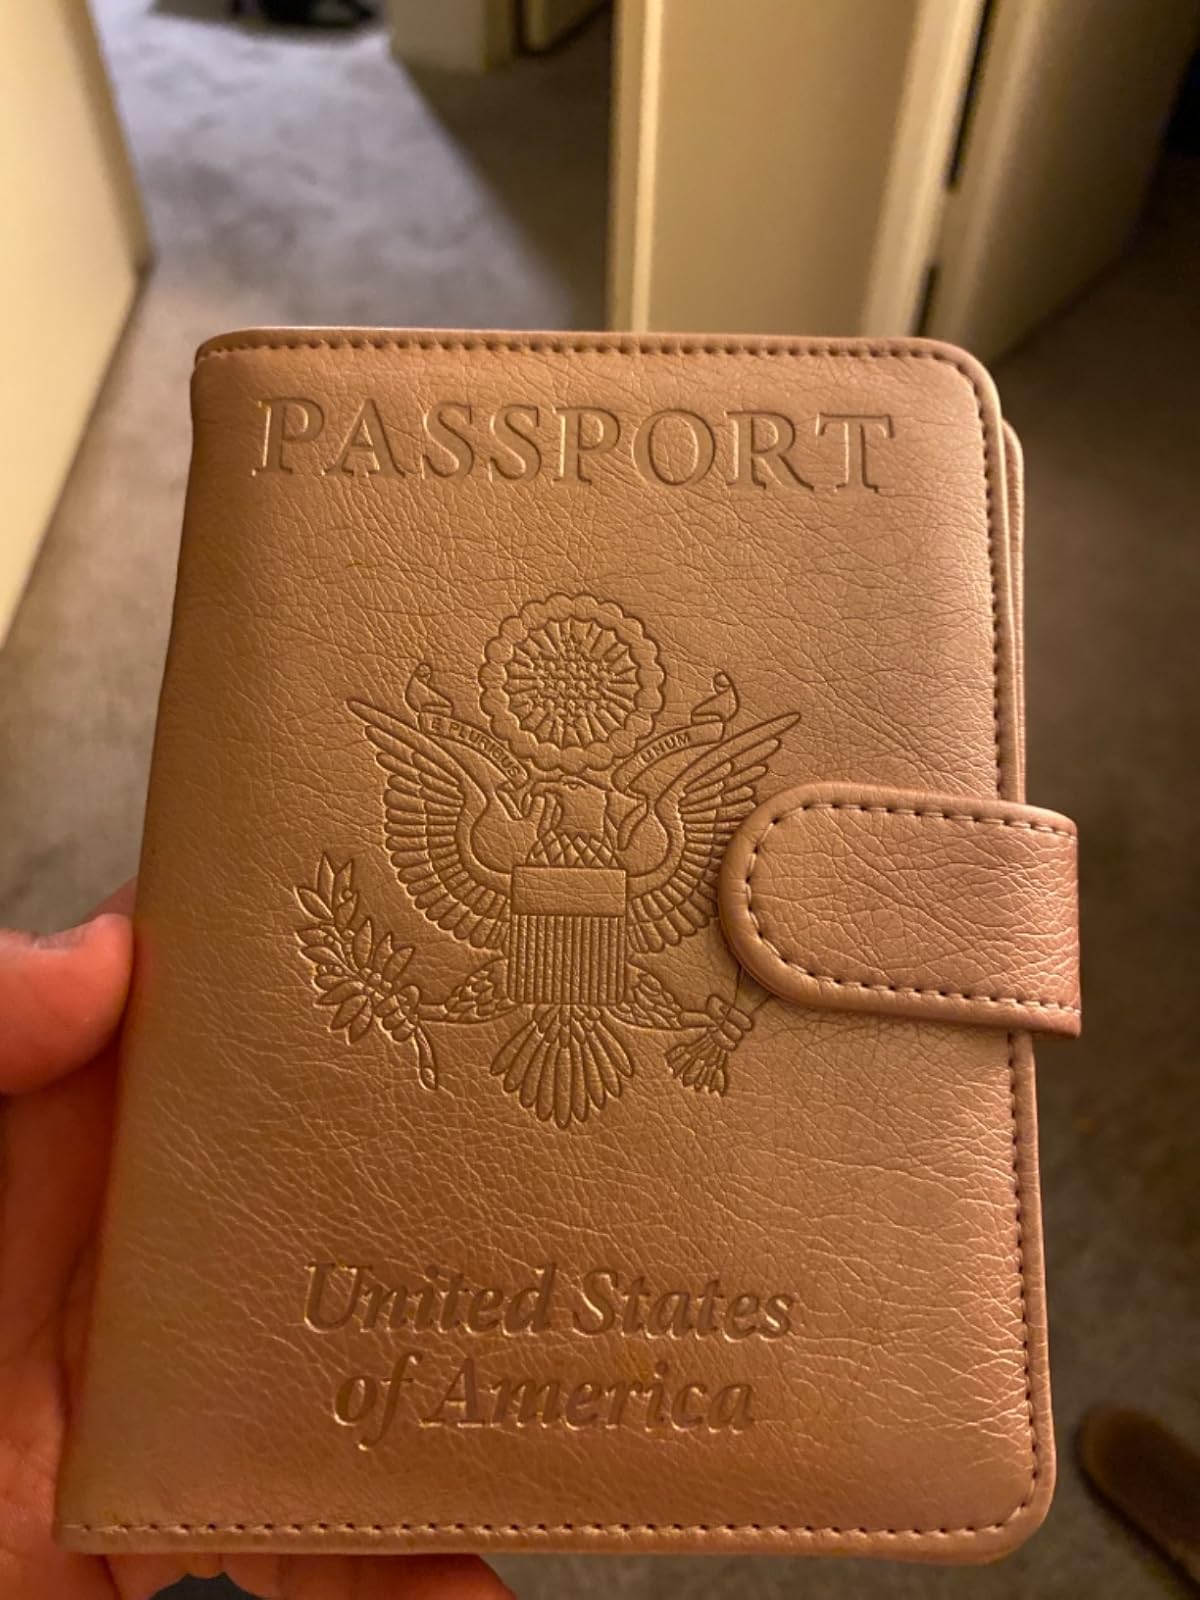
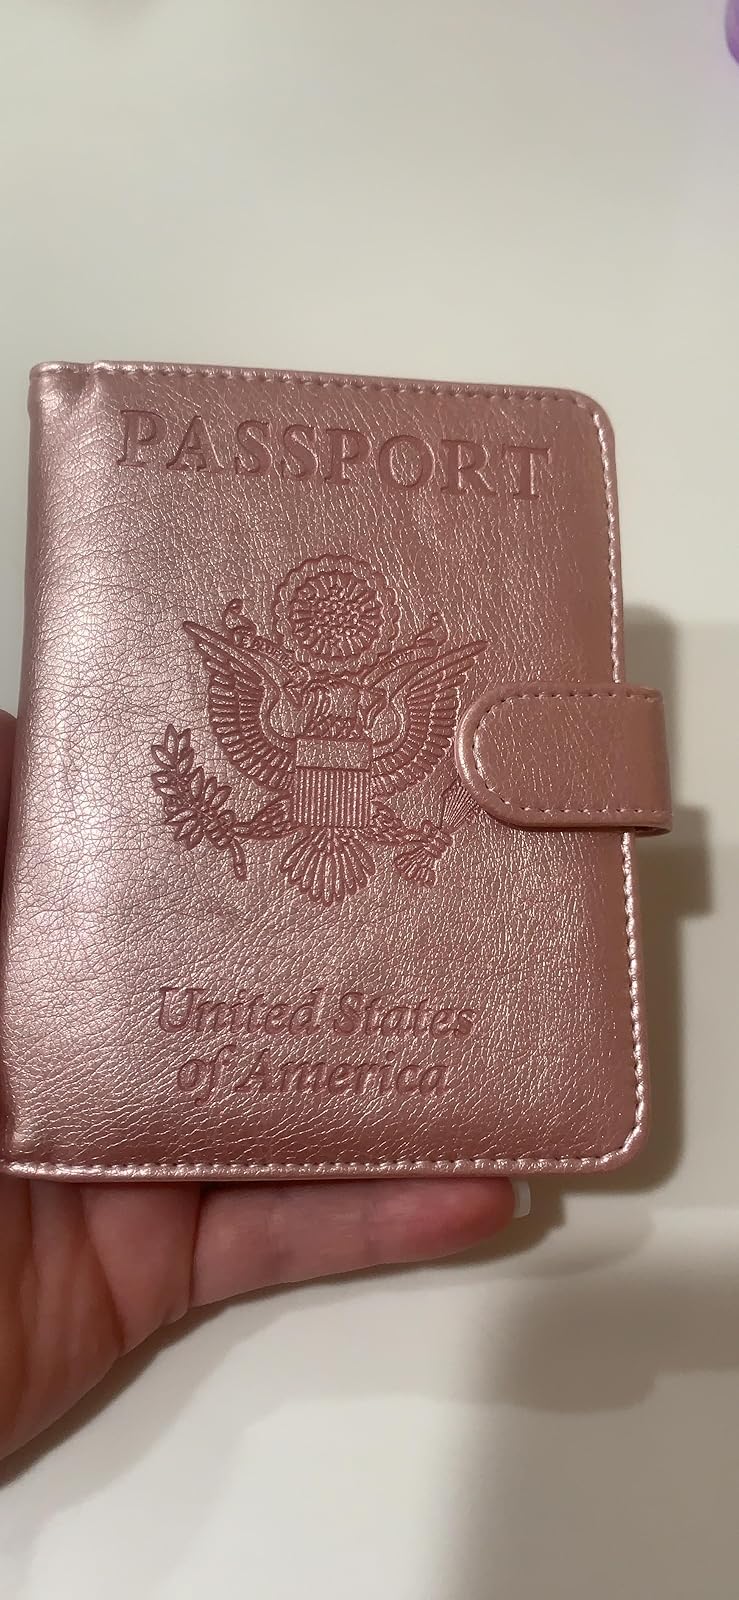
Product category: accessories_wallet
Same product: yes